Habshan

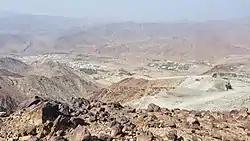
View of the Wadi Ham from the top of the Habshan Pipeline cutting

The area is a major production area for Sulphur, a byproduct of the oil industry, and is the terminal station of a new railway network in the United Arab Emirates developed by Etihad Rail. Commercial operations on this railway commenced in December 2015.